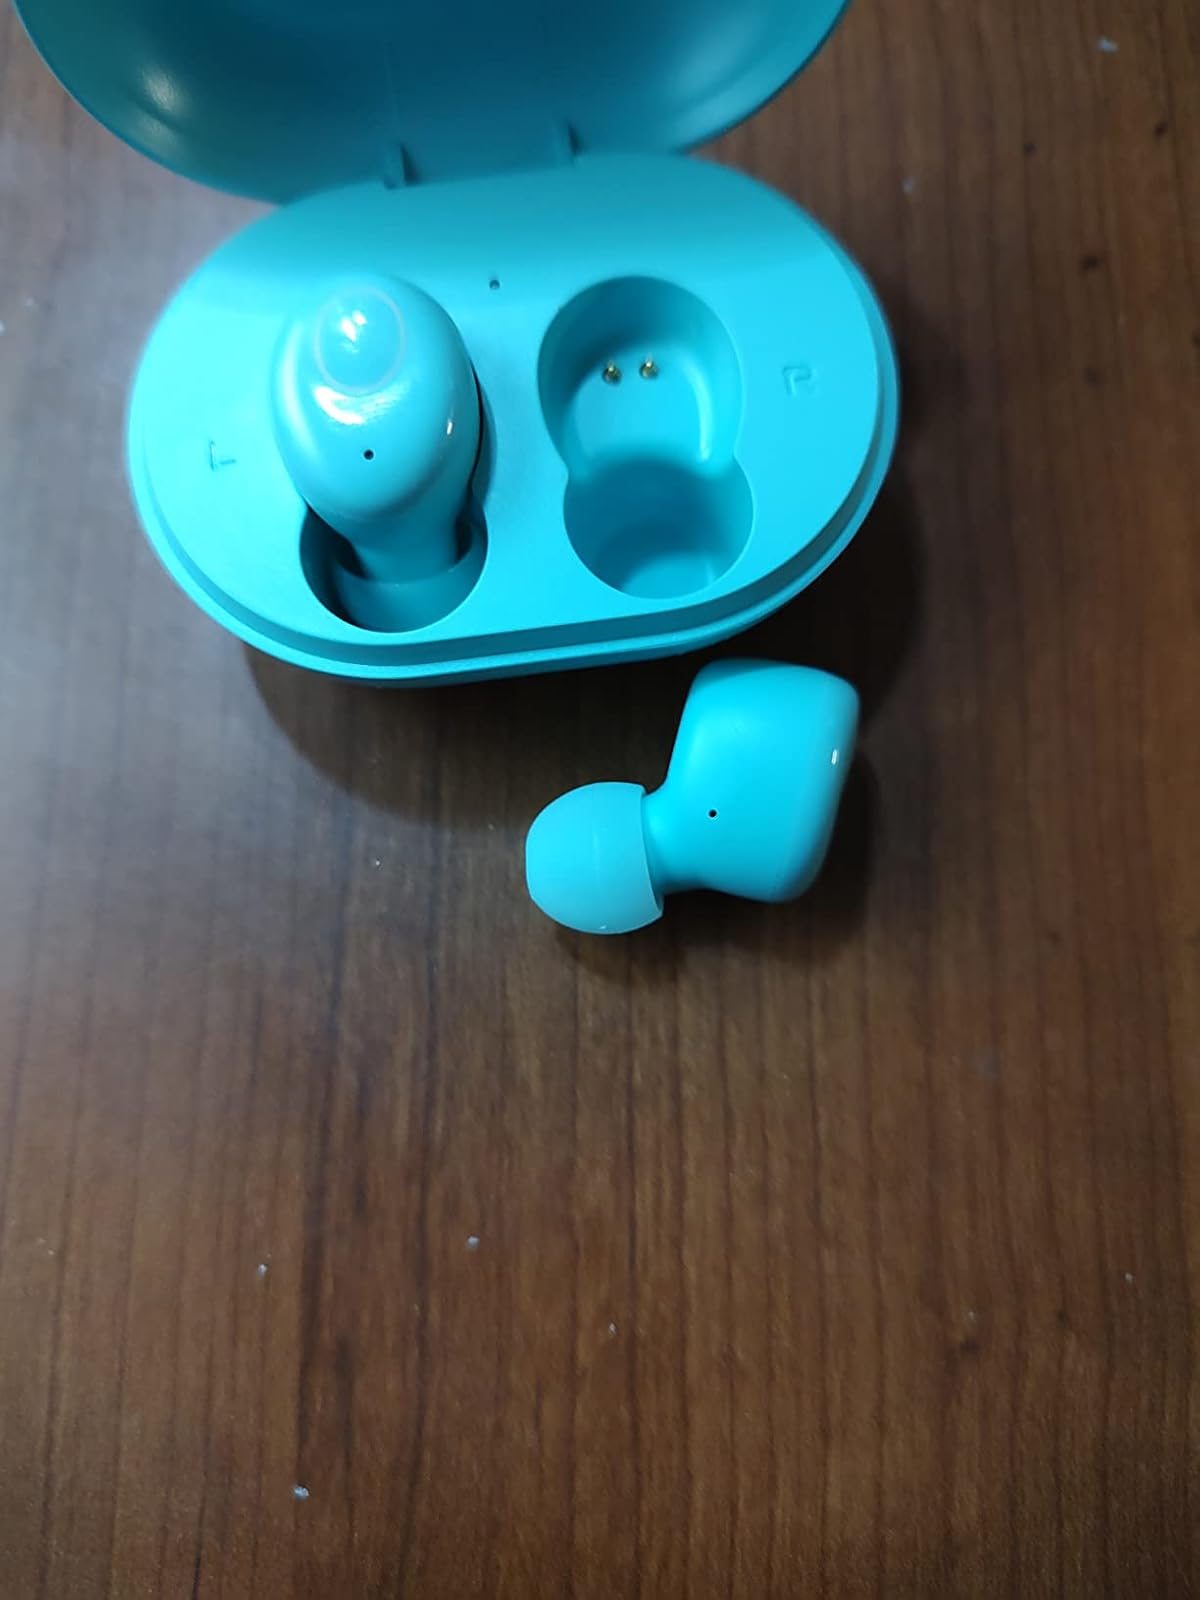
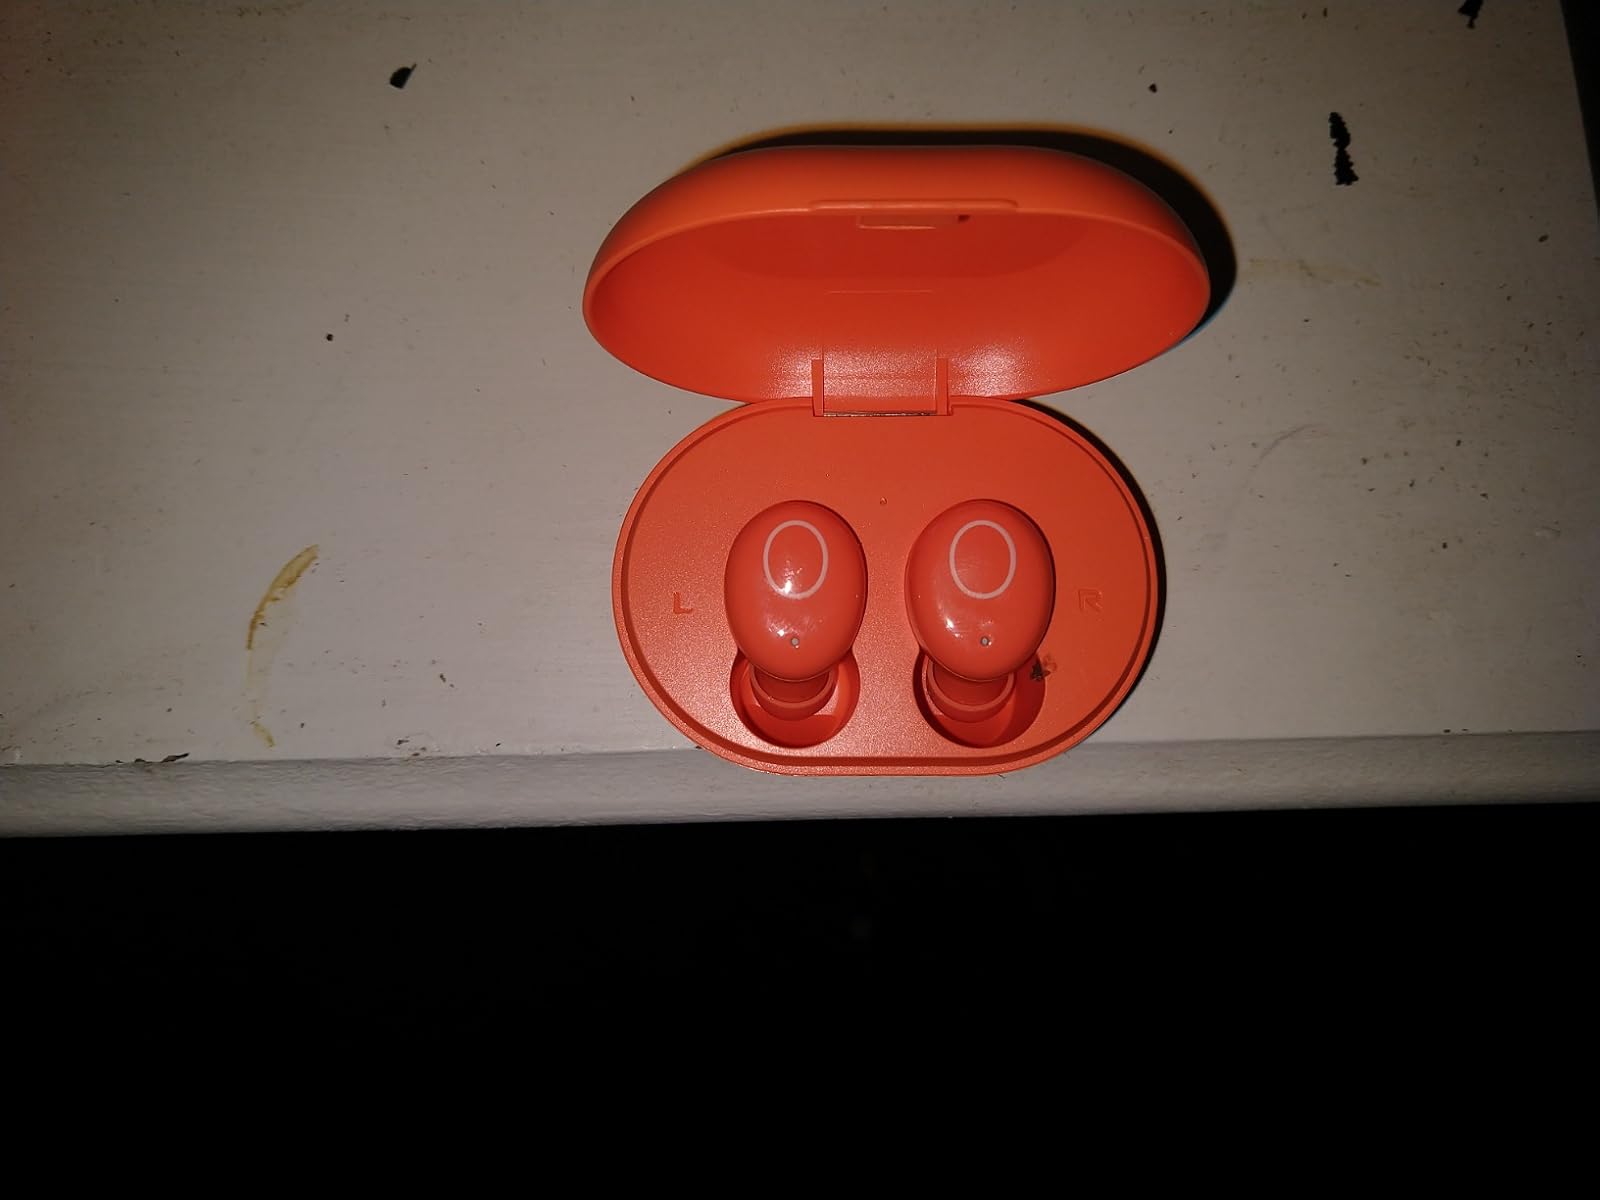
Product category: earbuds
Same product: no